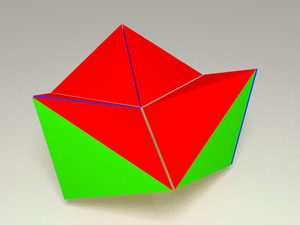
C'est l'image d'un kaléidocycle créé à l'aide de Blender.
Un kaléidocycle est obtenu en associant plusieurs tétraèdres par leurs arêtes, jusqu'à former un anneau. La particularité de cet objet est qu'il peut tourner à l'infini.